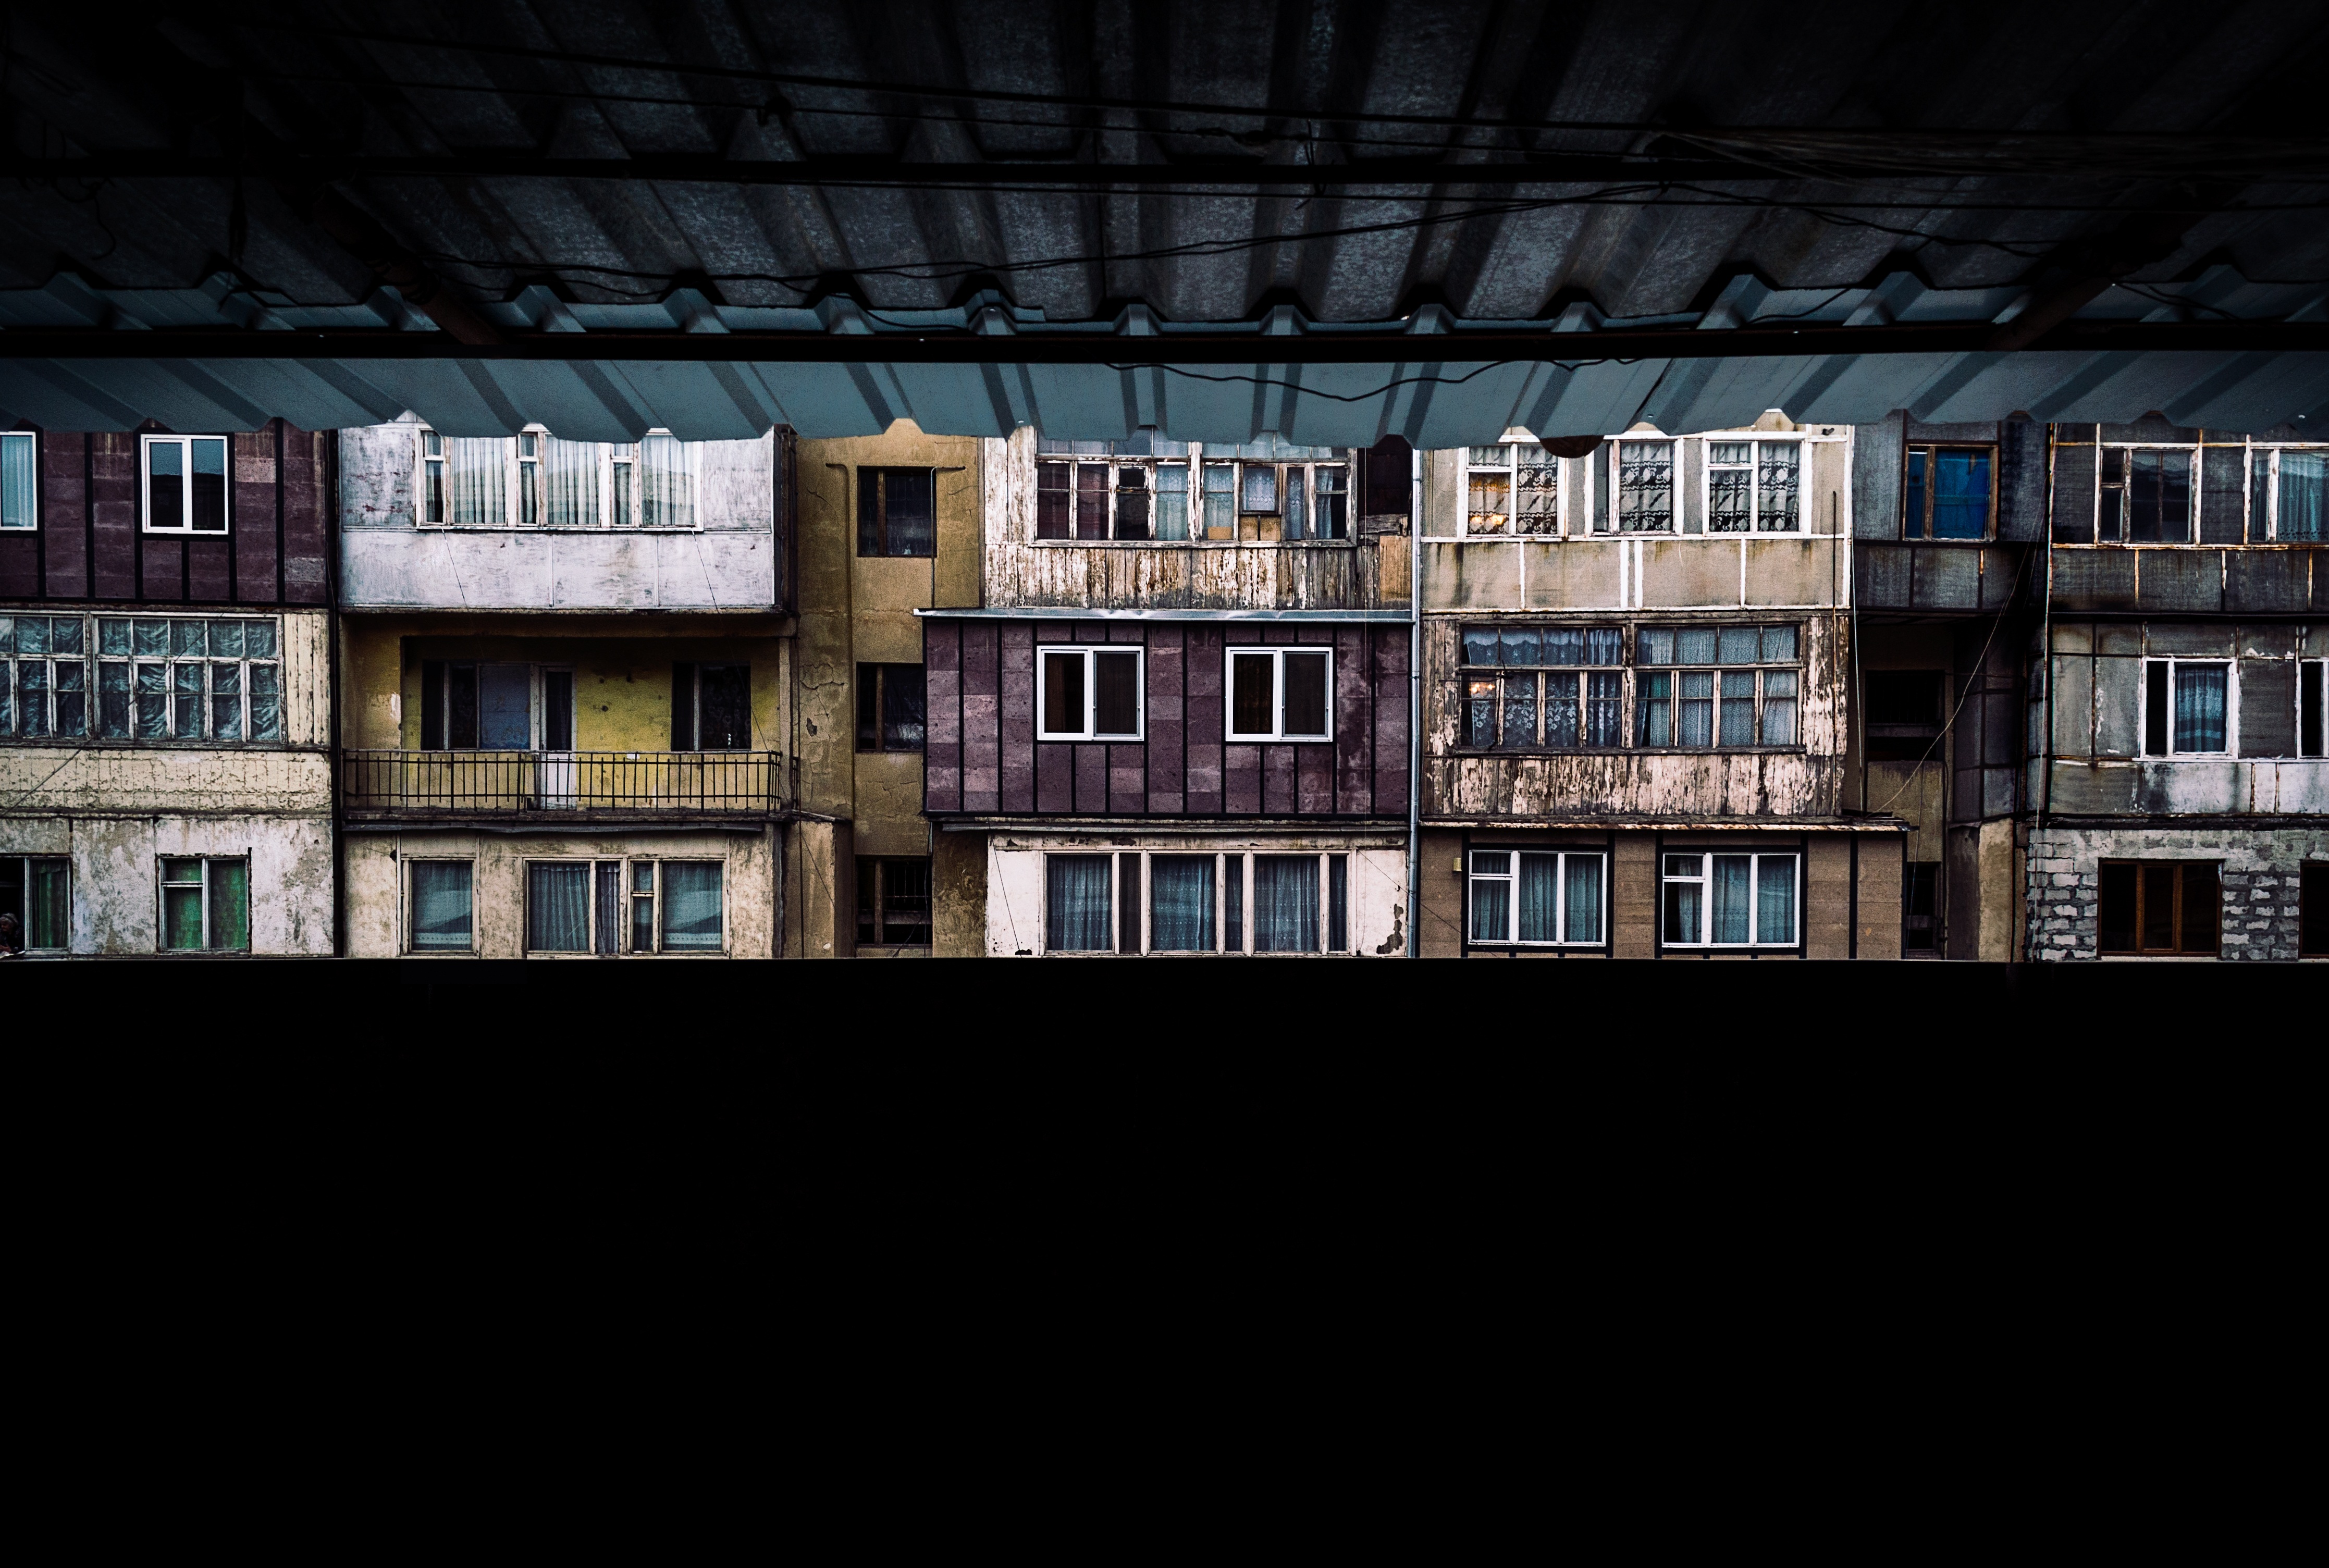
architecture, street, night, window, building, city, urban, cityscape, balcony, reflection, facade, darkness, look, shape, metropolis, urban area, aremnia